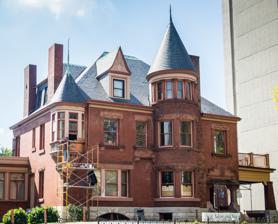
Building: Butler House (St. Louis, Missouri)
Country: United States of America
Year built: 1892
Historic house in Missouri, United States United States historic place Butler House U.S. National Register of Historic Places Butler House in St. Louis's Central West End Location 4484 W. Pine Boulevard St. Louis , Missouri, U.S. Coordinates 38°38′26″N 90°15′28″W / 38.640616°N 90.257735°W / 38.640616; -90.257735 Built 1892 Architect Albert Knell NRHP reference No. 82004733 The Butler House is a turreted, brick house built in 1892 for prominent St. Louis tobacco manufacturer James Gay Butler. It was designed in the Queen Anne style by Albert Knell, a Canadian architect. References ^ "National Register Information System" . National Register of Historic Places . National Park Service . March 13, 2009. ^ "Archived copy" (PDF) . {{ cite web }} :  CS1 maint: archived copy as title ( link ) v t e U.S. National Register of Historic Places Topics Architectural style categories Contributing property Historic district History of the National Register of Historic Places Keeper of the Register National Park Service Property types Lists by state List of U.S. National Historic Landmarks by state : Alabama Alaska Arizona Arkansas California Colorado Connecticut Delaware Florida Georgia Hawaii Idaho Illinois Indiana Iowa Kansas Kentucky Louisiana Maine Maryland Massachusetts Michigan Minnesota Mississippi Missouri Montana Nebraska Nevada New Hampshire New Jersey New Mexico New York North Carolina North Dakota Ohio Oklahoma Oregon Pennsylvania Rhode Island South Carolina South Dakota Tennessee Texas Utah Vermont Virginia Washington West Virginia Wisconsin Wyoming Lists by insular areas American Samoa Guam Minor Outlying Islands Northern Mariana Islands Puerto Rico Virgin Islands Lists by associated state Federated States of Micronesia Marshall Islands Palau Other areas District of Columbia American Legation, Morocco Related National Historic Preservation Act Historic Preservation Fund List of jails and prisons on the National Register of Historic Places University and college buildings listed on the National Register of Historic Places National Register of Historic Places portal Category This article about a building or structure in Missouri is a stub . You can help Wikipedia by expanding it . v t e This article about a property in St. Louis, Missouri on the National Register of Historic Places is a stub . You can help Wikipedia by expanding it . v t e